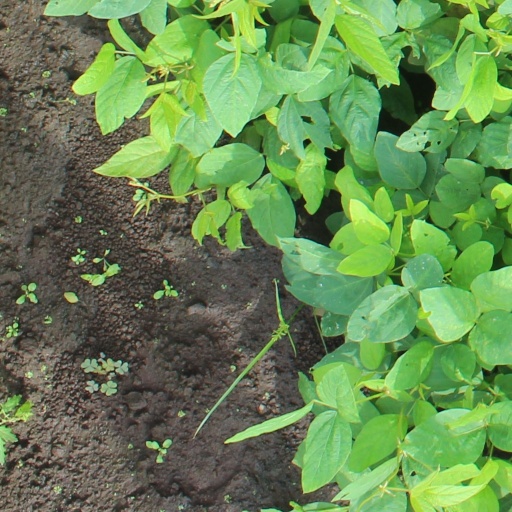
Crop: soybean